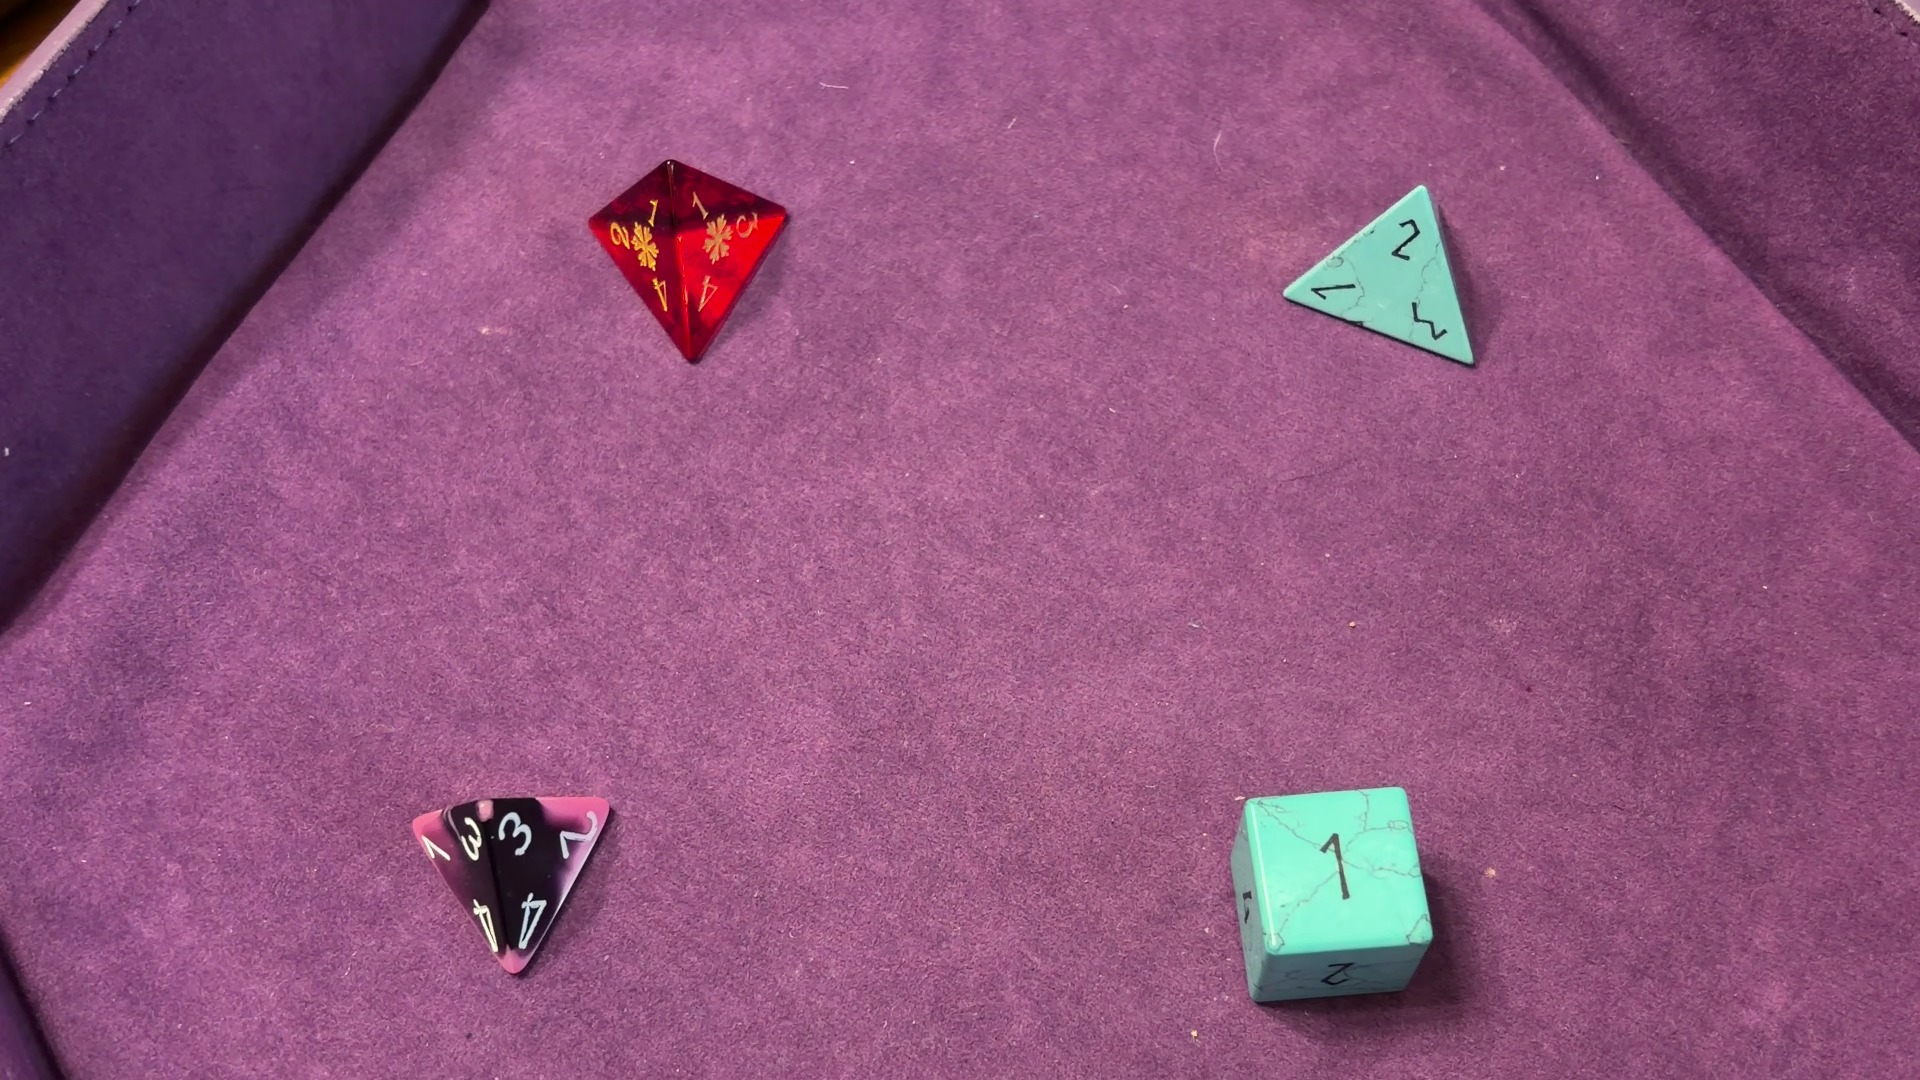
Dice in frame:
type: d4
value: 1
type: d4
value: 2
type: d4
value: 3
type: d6
value: 1
Label source: human
Face values trusted: yes